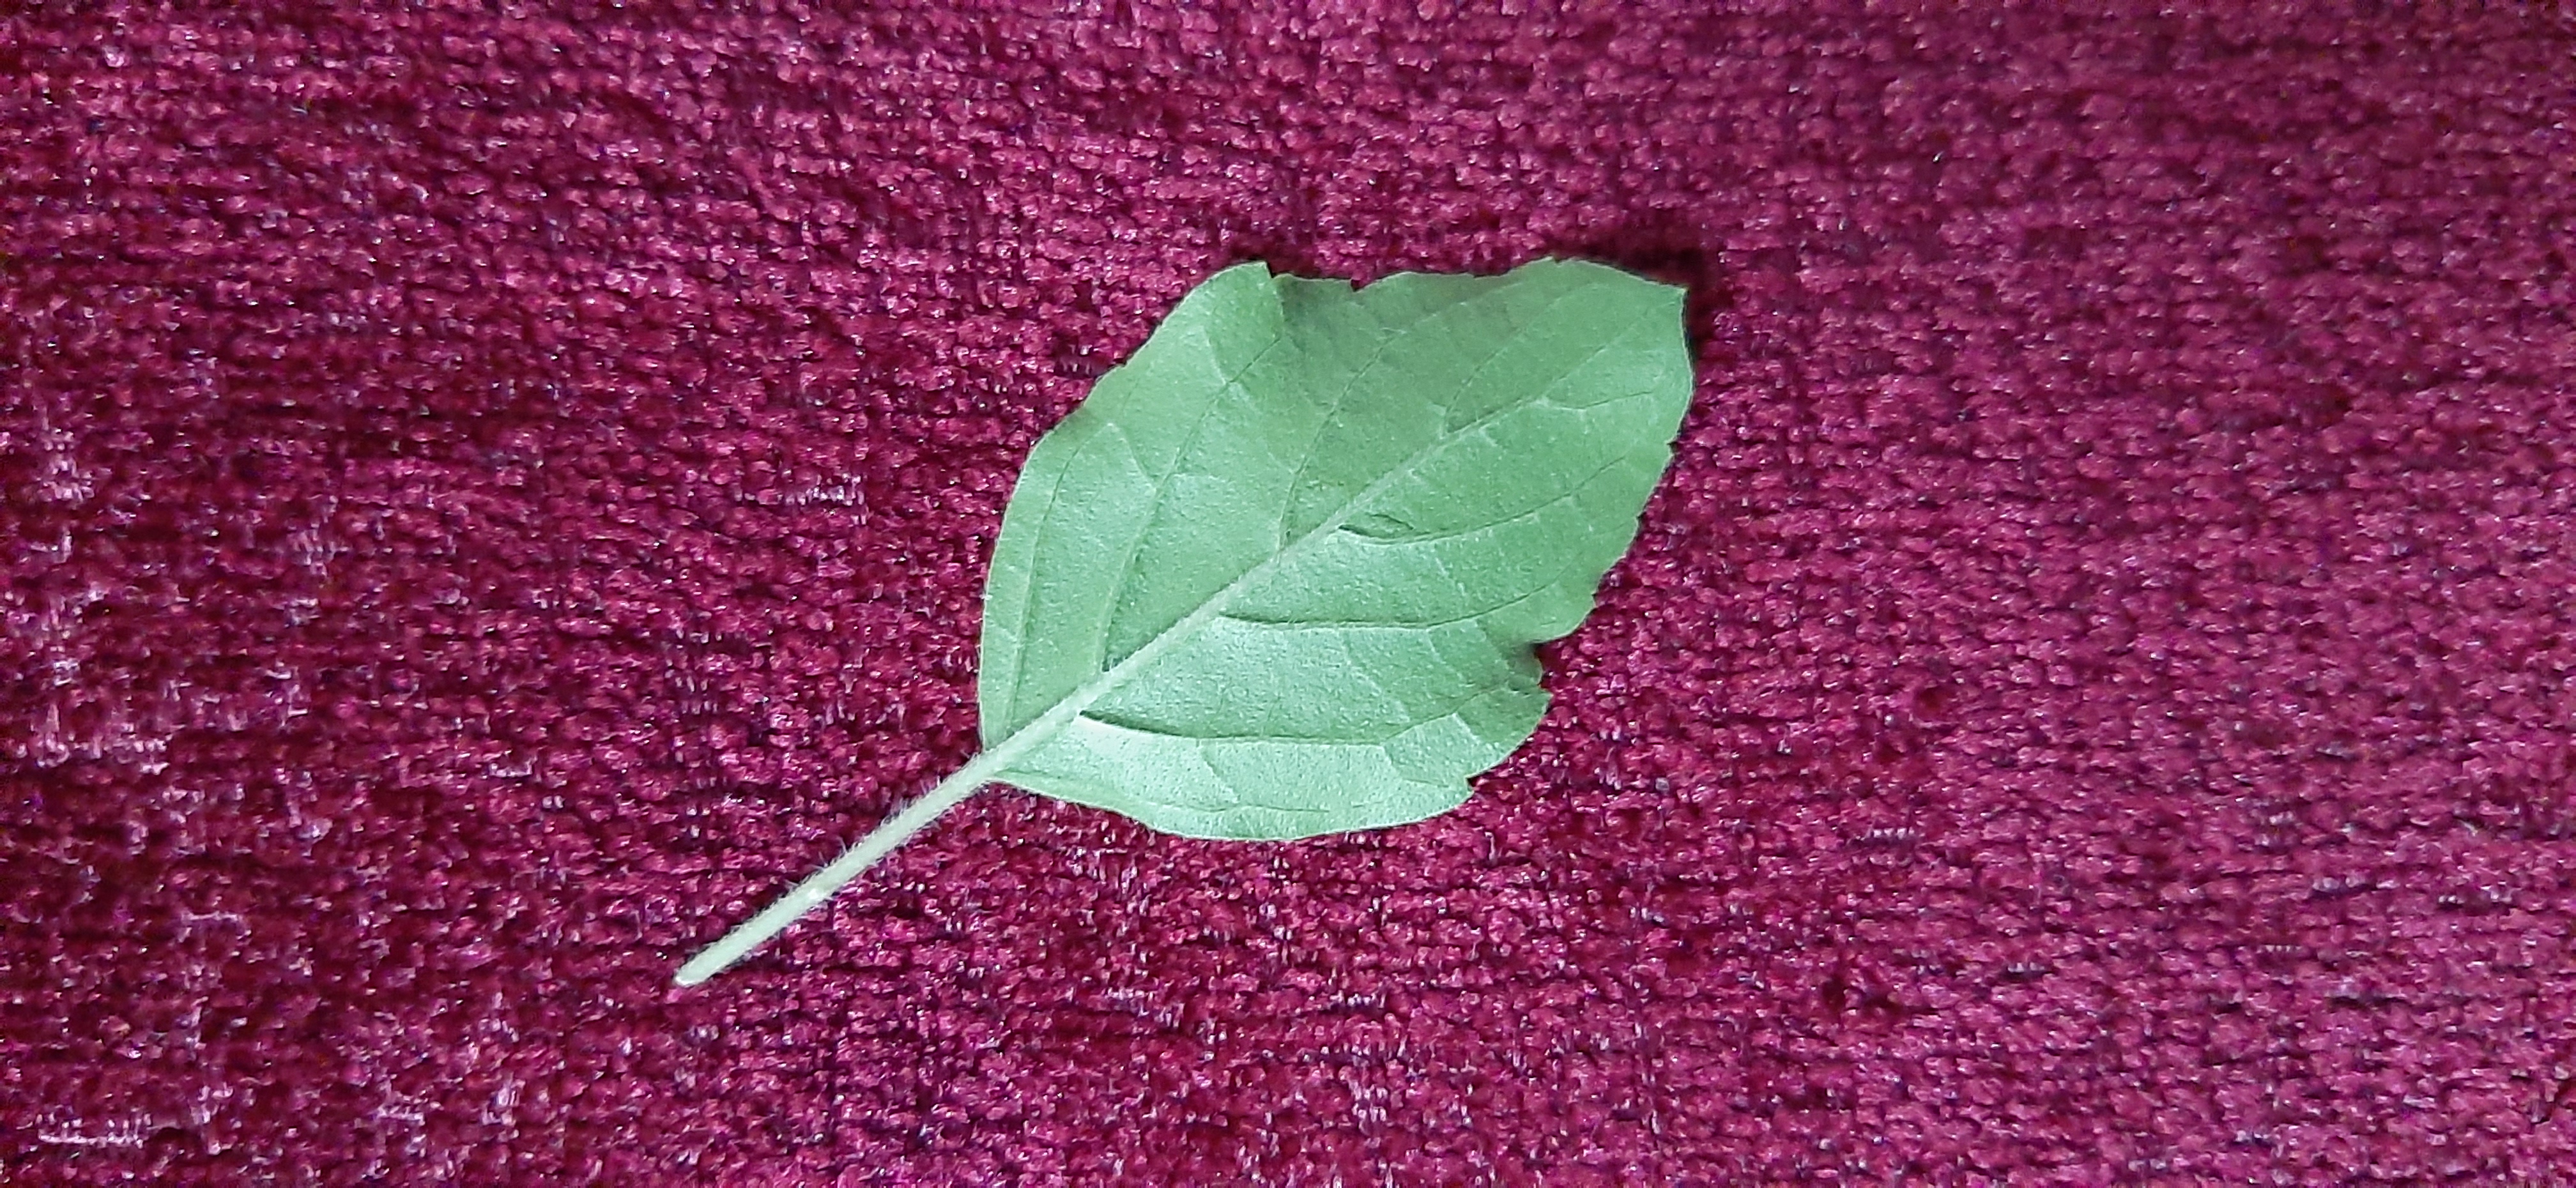
Plant: Tulsi